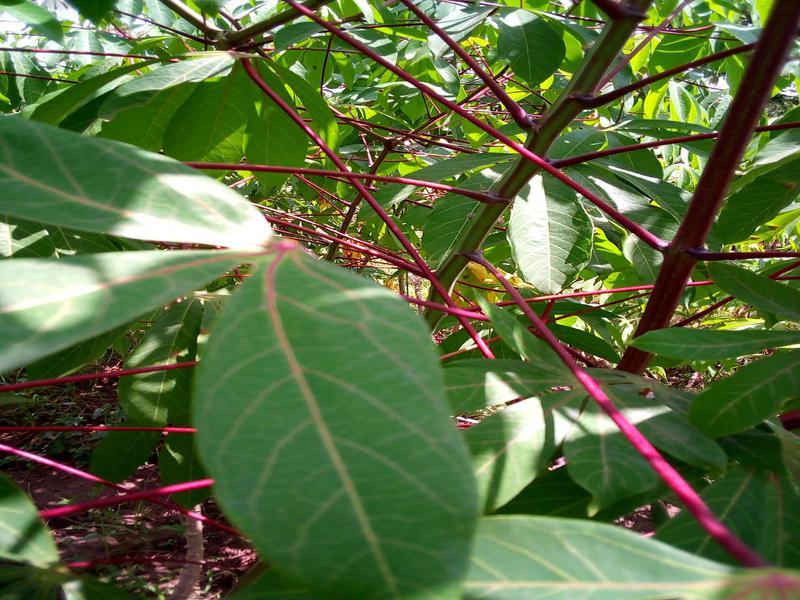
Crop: cassava
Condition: healthy